Esperance, Western Australia

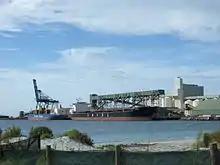
Grain loading at Esperance Port

Esperance has the only port in the south-east of Western Australiathe Esperance Port Authority completed an A$54 million upgrade in 2002. The upgrade made the port one of the deepest in southern Australia, capable of handling Cape-class vessels of up to , and fully loaded Panamax-class vessels of up to .